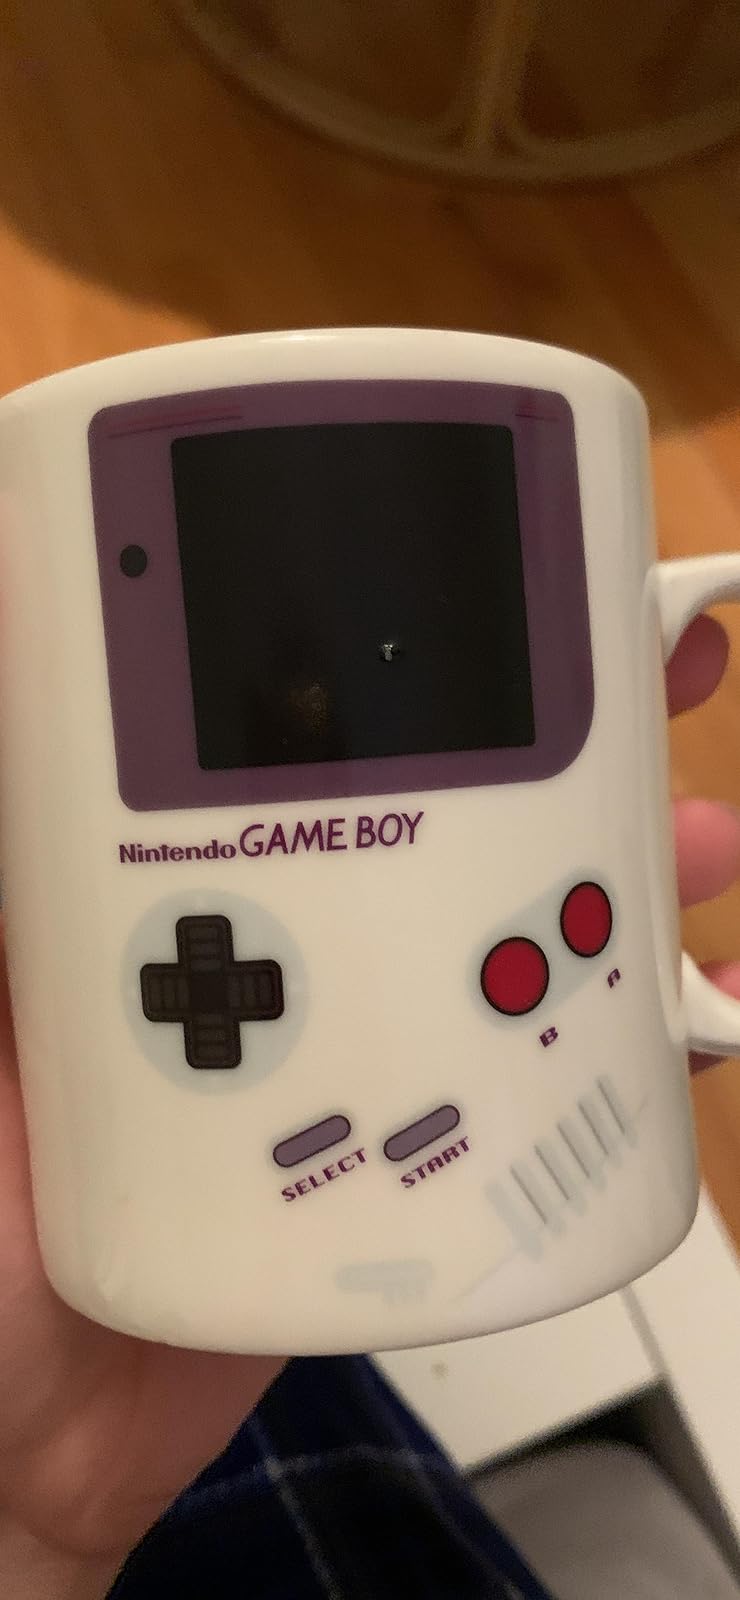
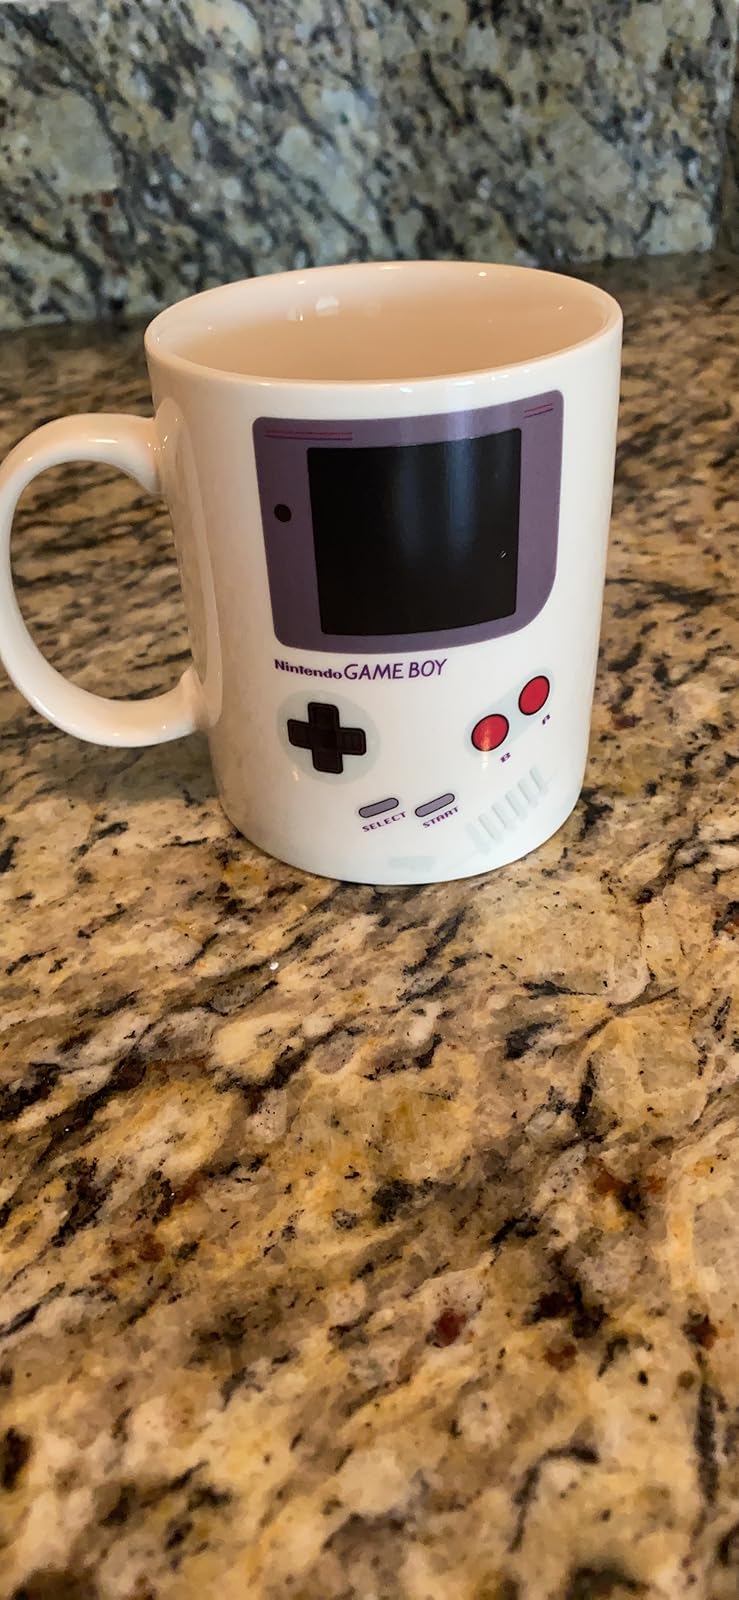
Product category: items_mug
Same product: yes